Jorma Taccone

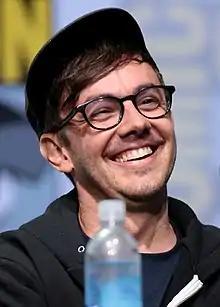
Taccone in 2017

Jorma Christopher Taccone (born March 19, 1977) is an American writer, producer, director, comedian, actor, and musician. He is a member of the comedy music group The Lonely Island with his childhood friends Andy Samberg and Akiva Schaffer. In 2010, Taccone co-wrote and directed the "SNL" spinoff film "MacGruber", which was his directorial debut. He directed his second feature alongside Schaffer, the musical comedy "", which he also co-wrote and co-starred in with Schaffer and Samberg.